1910 Pittsburgh Panthers football team

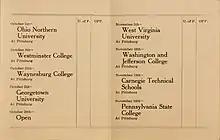

On October 8 the outweighed Westminster Titans from New Wilmington, Pa. gave the Pitt team a battle for all four quarters.